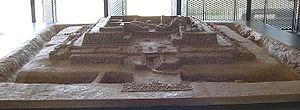
L’histoire de la vigne et du vin est si ancienne qu’elle se confond avec l'histoire de l’humanité. La vigne et le vin ont représenté un élément important des sociétés, intimement associés à leurs économies et à leurs cultures. Le vin synonyme de fête, d'ivresse, de convivialité, qui a investi le vaste champ des valeurs symboliques, est aujourd'hui présent dans la plupart des pays du monde. Son existence est le fruit d’une longue histoire mouvementée.
La viticulture a été introduite en Espagne dans le Sud, par les Phéniciens, et sur les côtes orientales par les Grecs venant de Massalia. La colonisation romaine a structuré le vignoble actuel.